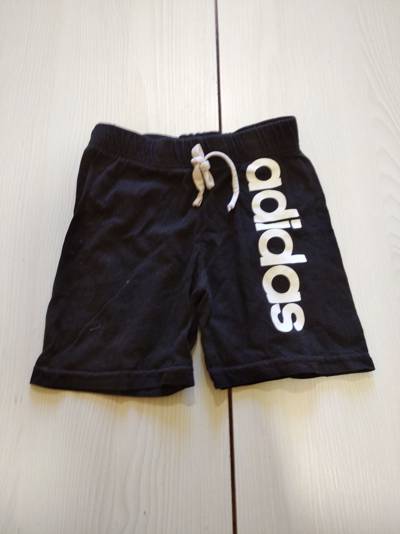
Waste category: clothes